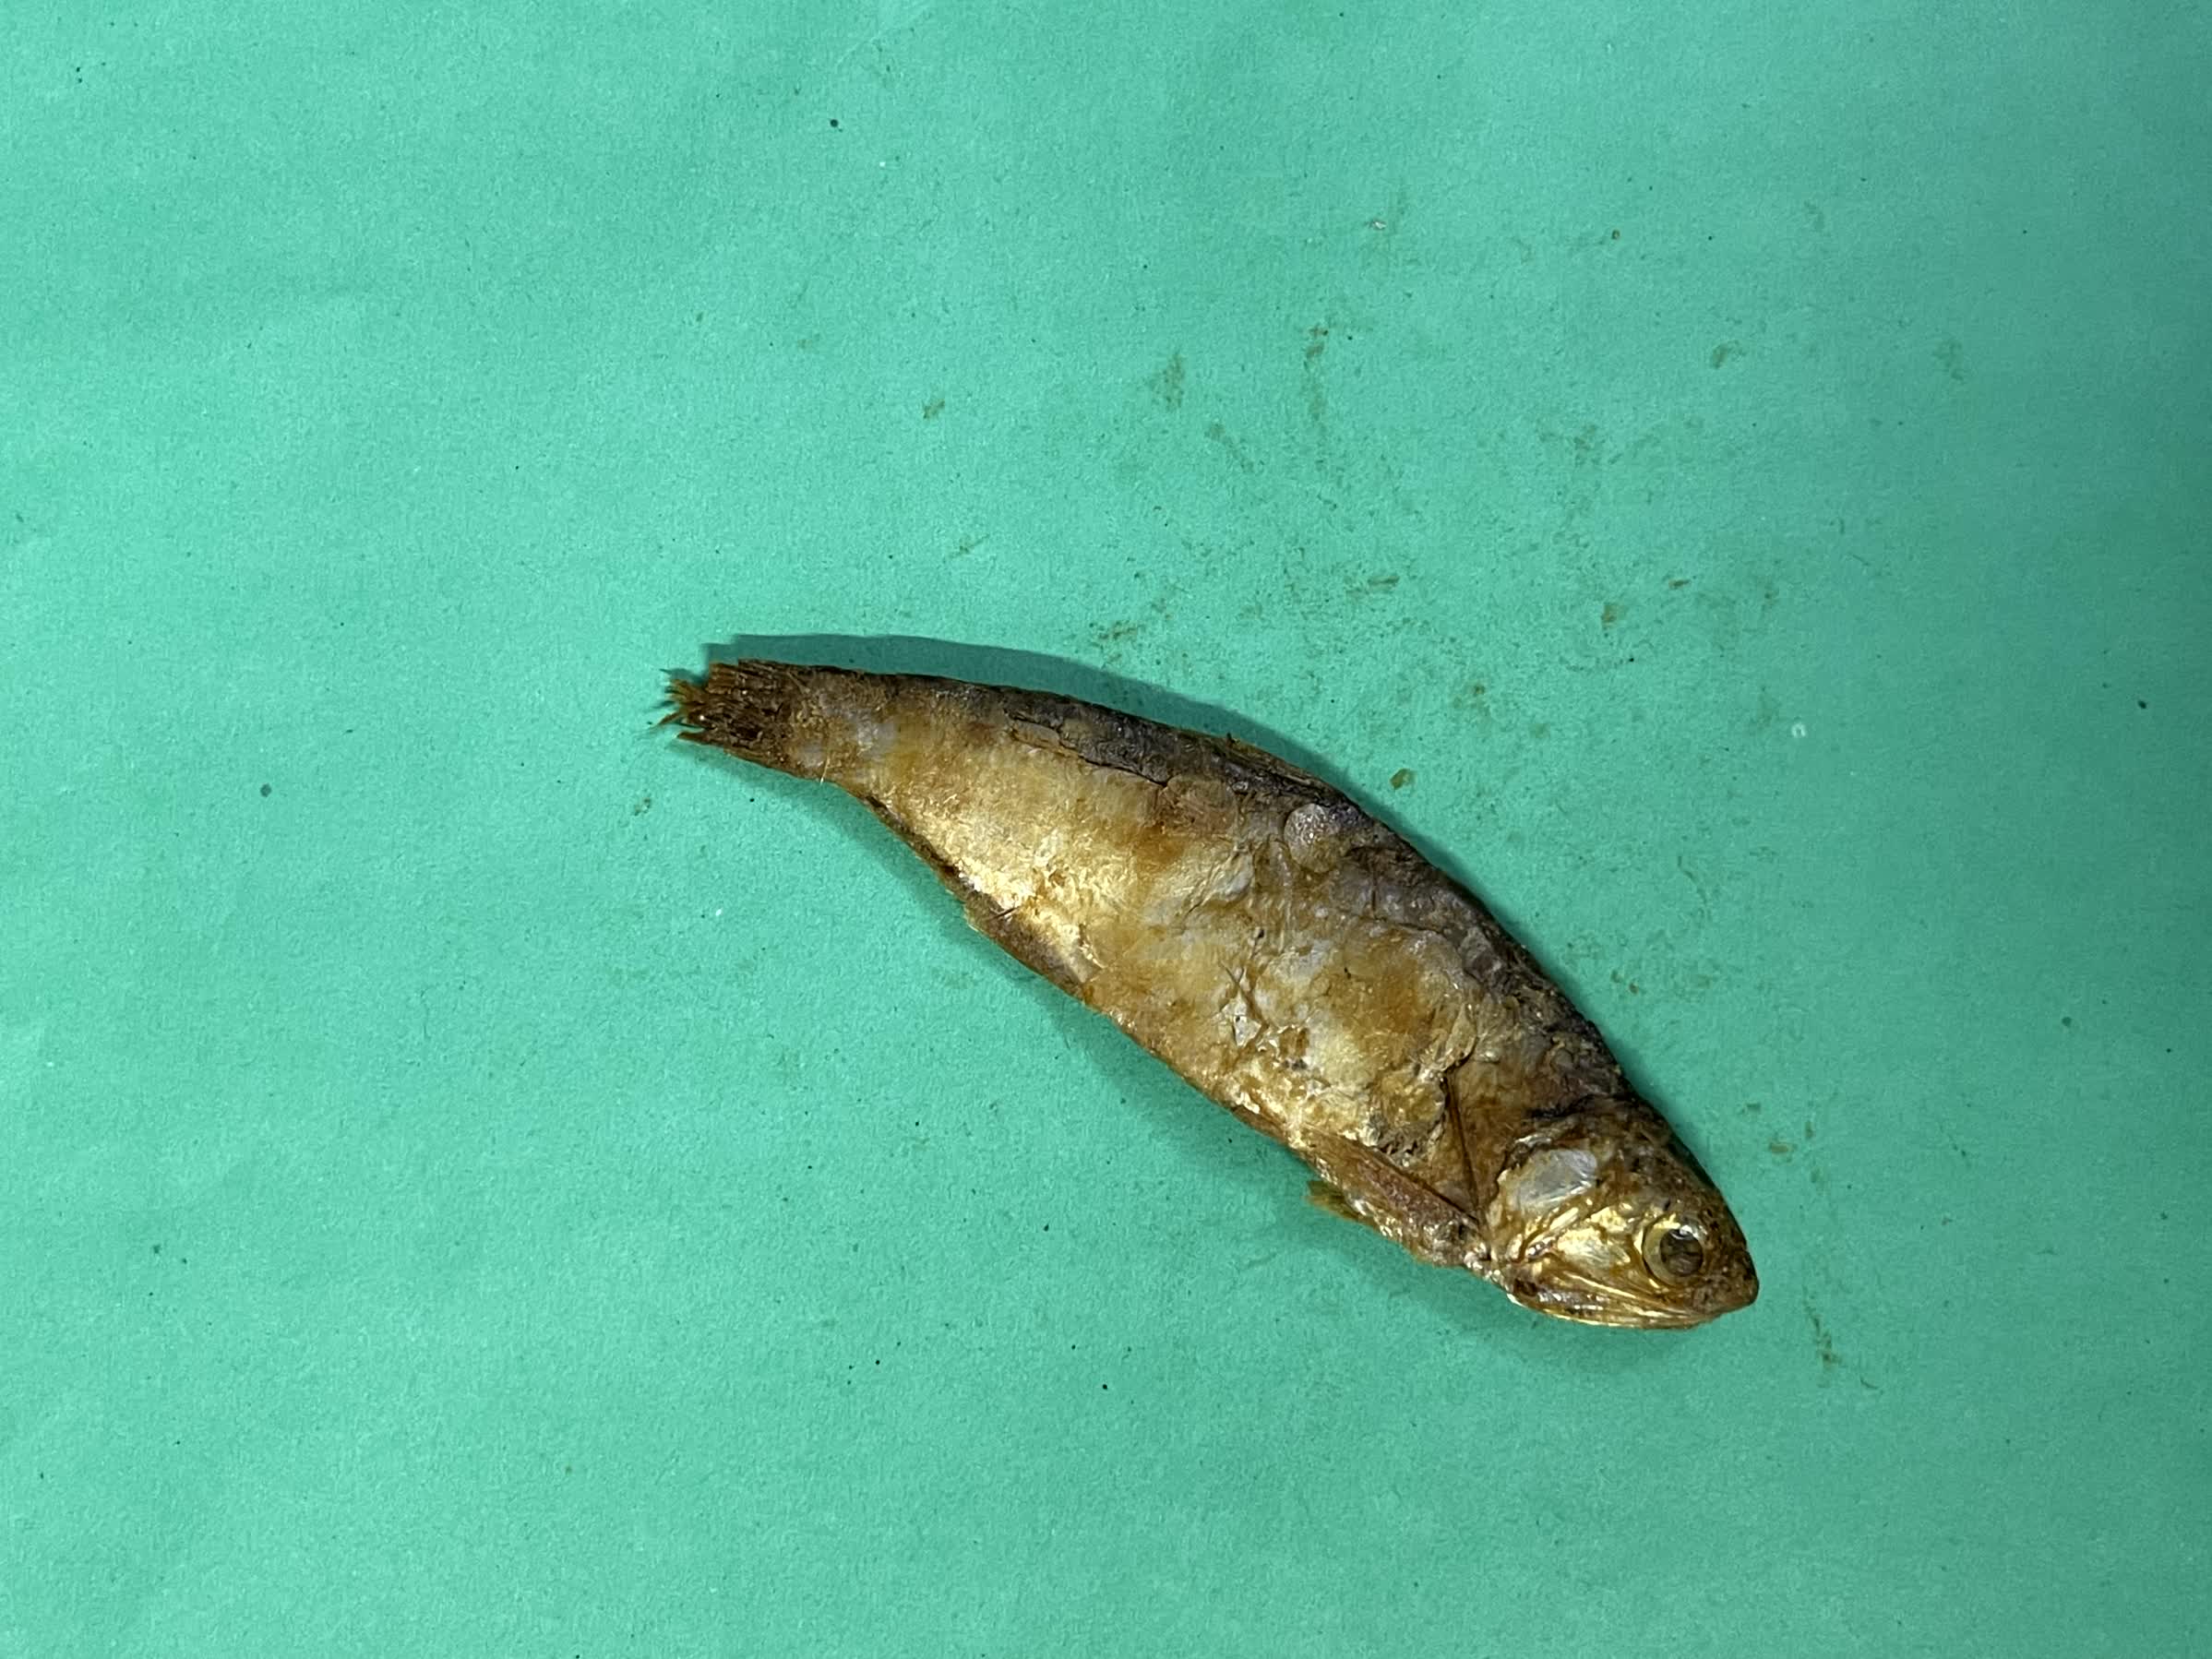
Species: Bashpata